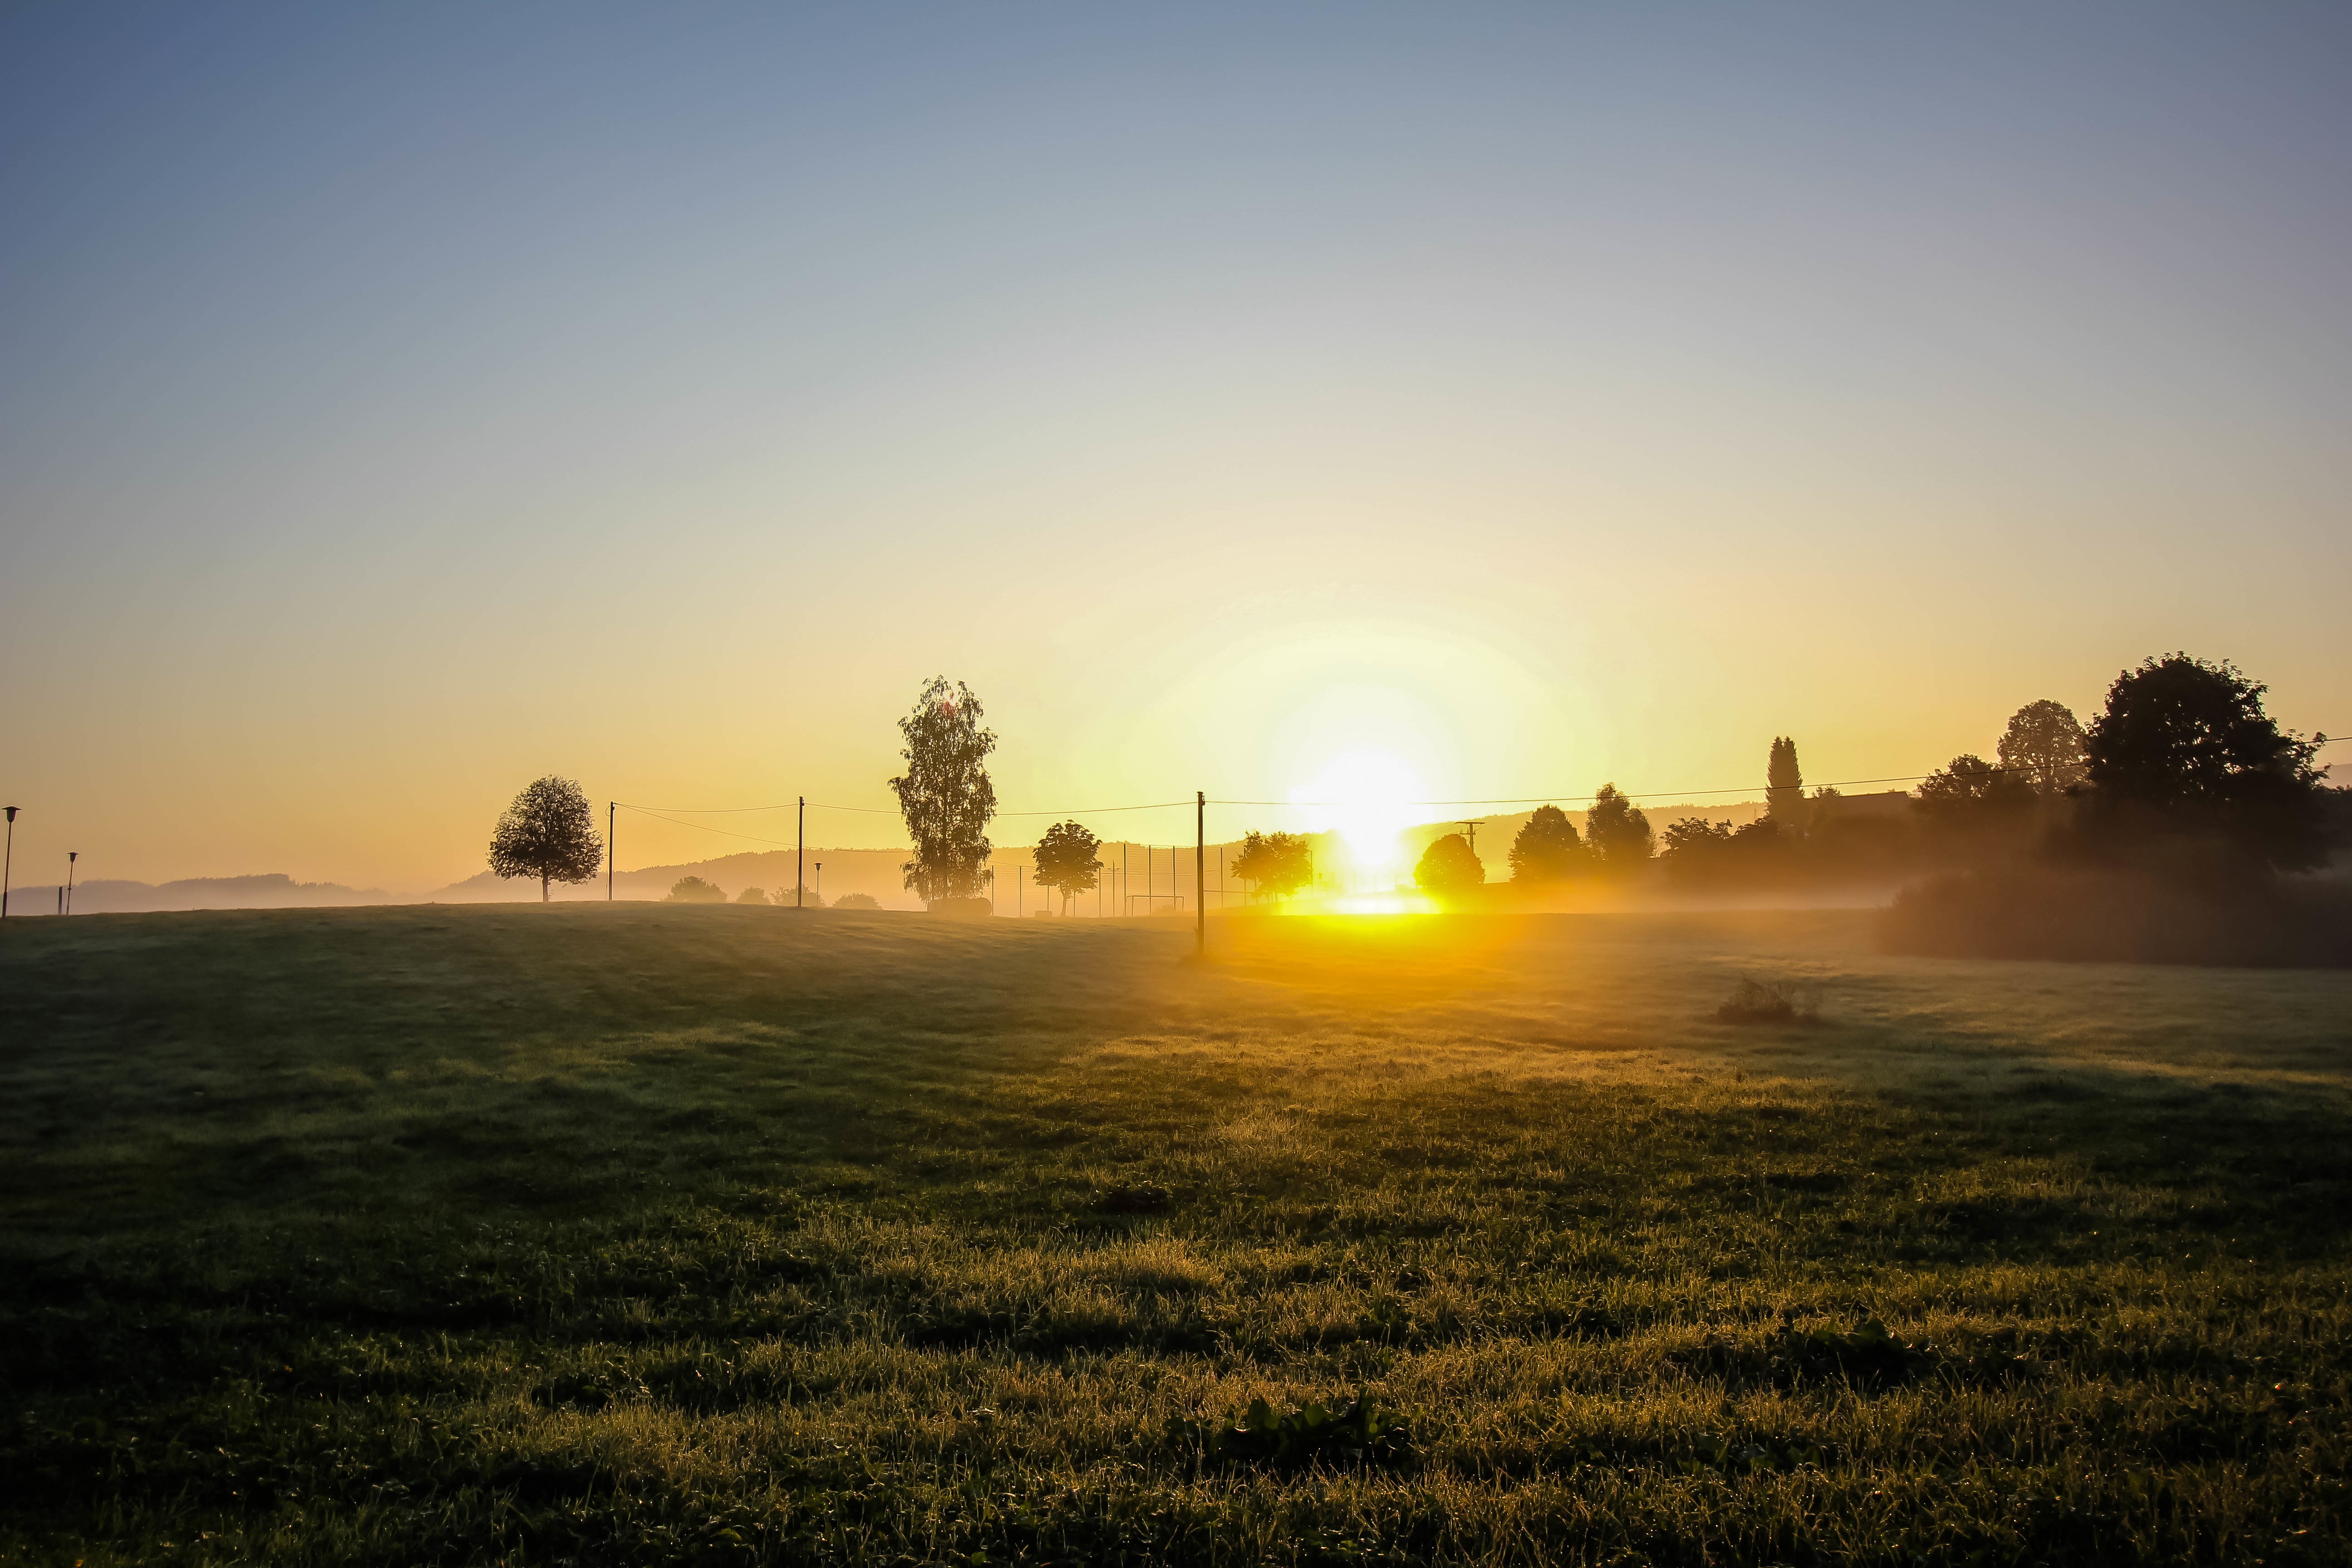
landscape, nature, horizon, light, cloud, sun, fog, sunrise, sunset, mist, sunlight, morning, hill, dawn, atmosphere, dusk, evening, plain, afterglow, natural environment, atmospheric phenomenon, computer wallpaper